Sky position (RA, Dec in degrees): 146.041, -1.854
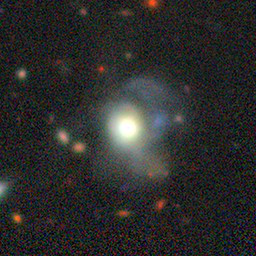
Galaxy morphology: Disturbed Galaxies